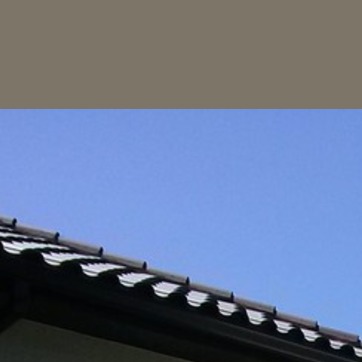
Material: sky